Jack the Giant Slayer

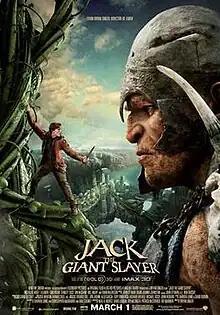
Theatrical release poster

Jack the Giant Slayer (previously titled Jack the Giant Killer) is a 2013 American fantasy adventure film directed by Bryan Singer and written by Darren Lemke, Christopher McQuarrie and Dan Studney, from a story by Lemke and David Dobkin. The film, based on the British fairy tales "Jack the Giant Killer" and "Jack and the Beanstalk", stars Nicholas Hoult, Eleanor Tomlinson, Stanley Tucci, Ian McShane, Bill Nighy, Eddie Marsan and Ewan McGregor. The film tells the story of Jack, a young farmhand who must save an abducted princess from a race of giants after accidentally opening a gateway to their land in the sky.